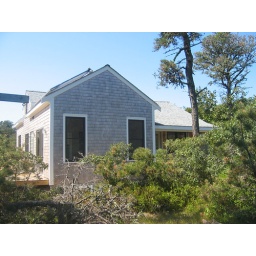
The east side with large 6' windows in the bedroom. Great looking out the window when in bed at all the stars!